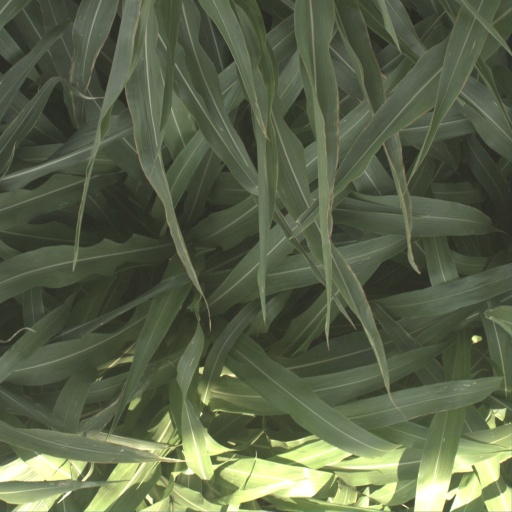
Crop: sorghum